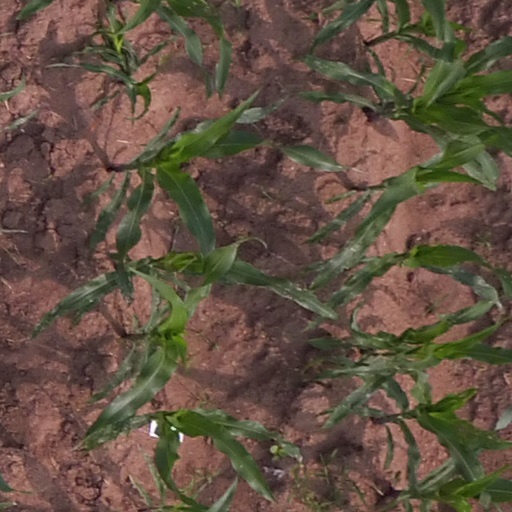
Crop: maize; corn